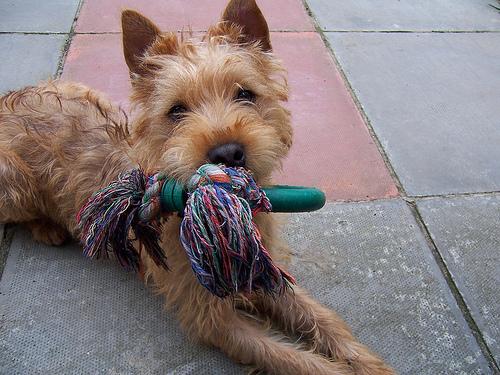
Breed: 216-n000017-Lakeland_terrier